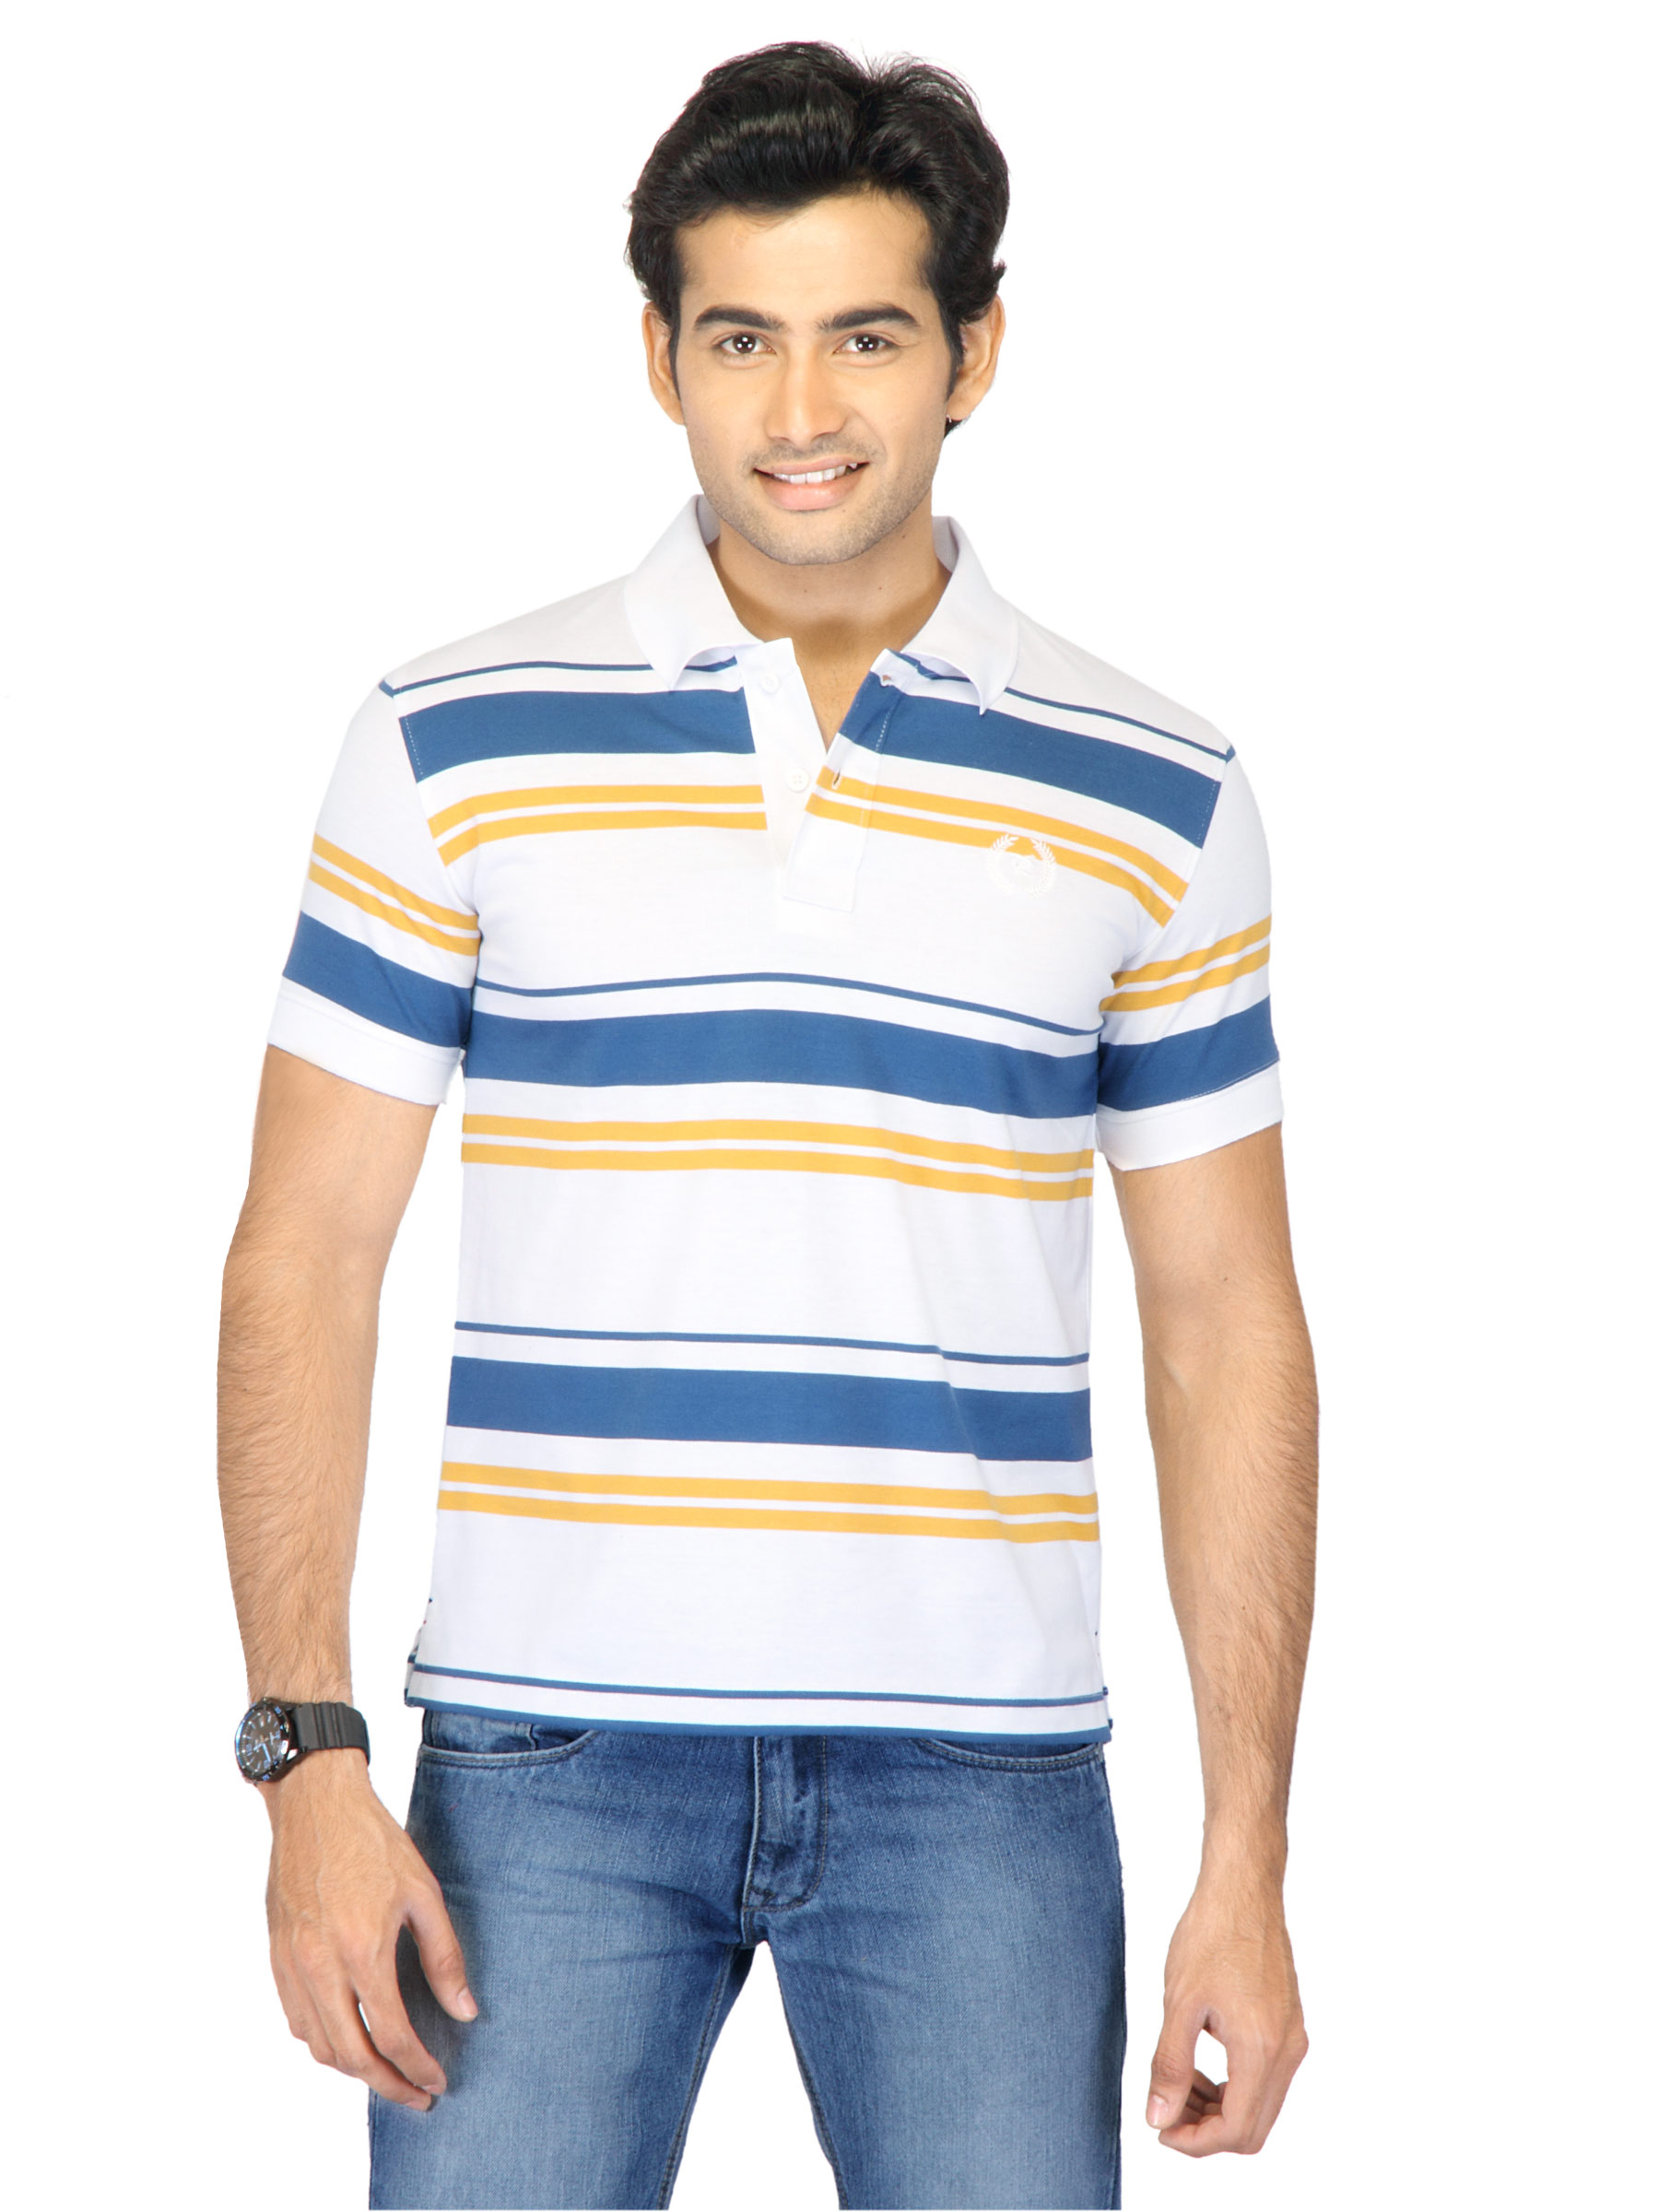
Classic Polo Men Stripes White Tshirts
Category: Apparel / Topwear / Tshirts
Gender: Men
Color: White
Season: Fall 2011
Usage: Casual